Agaricus excellens

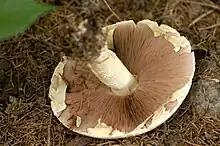
A specimen of "A. excellens"

Native to Europe, the species is commonly found in coniferous and deciduous areas and grows during late autumn to summer amongst grass in open woodland, especially spruce. It is typically found at altitudes of .